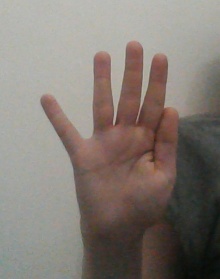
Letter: sheen